7th Queen's Own Hussars

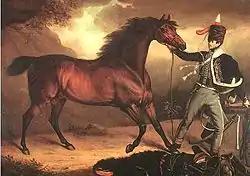
7th Hussar private, ca 1810, from the Warrant Officers and Sergeants Mess of the Queen's Royal Hussars; note blue & white barrel sash around the waist, instead of the usual red & yellow for hussars.

The regiment spent most of the 1702–1714 War of the Spanish Succession based in Edinburgh; in 1707, Jedburgh transferred the Colonelcy to Lord Polwarth, who sold it to William Kerr in 1709.